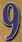
Number: 9